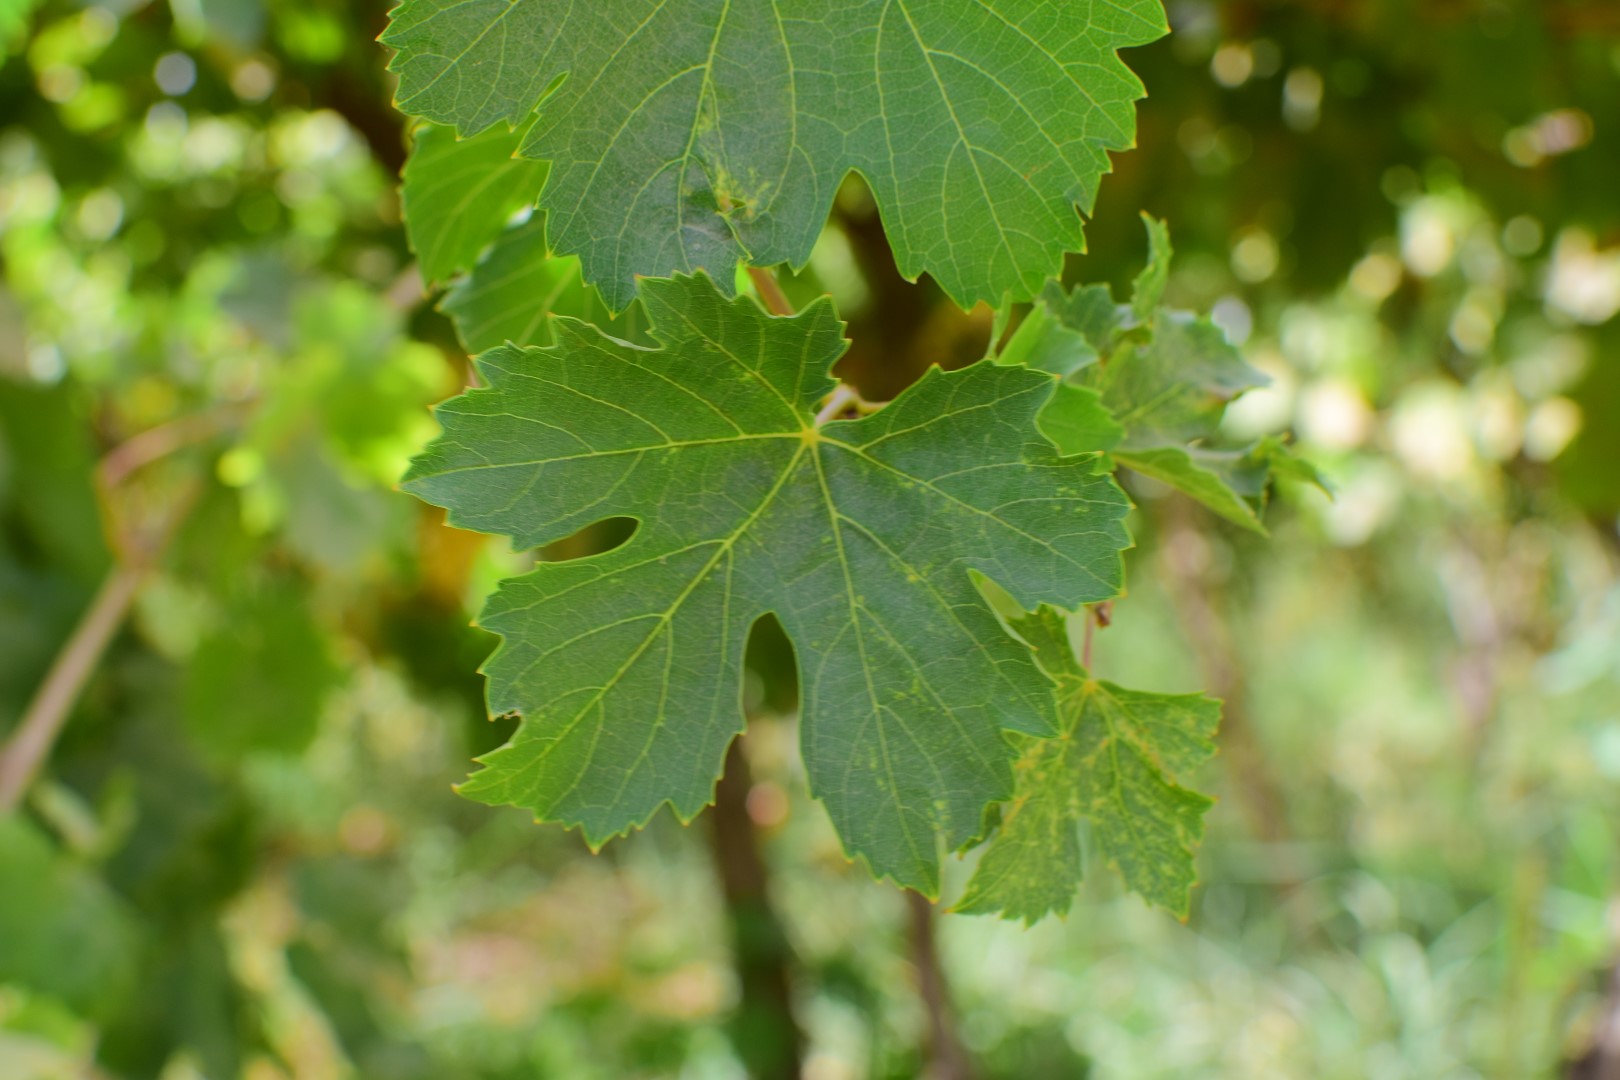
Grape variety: Thompson Seedless